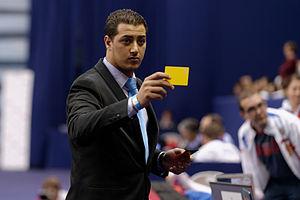
L'arbitre Mohamed Ayoub Ferjani inflige un carton jaune à l'entraîneur italien pour trouble au bon ordre de l'assaut pendant le match entre l'Italie et la Russie en demi-finale de la compétition par équipes du Challenge international de Paris 2014 (Coupe du monde de fleuret hommes).